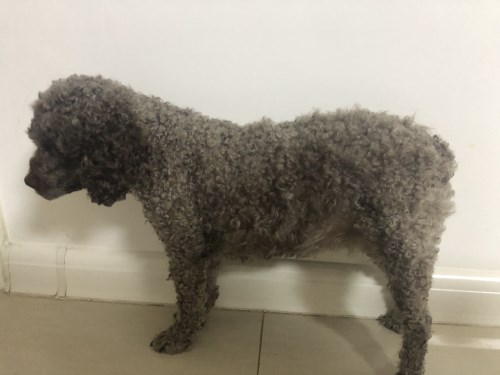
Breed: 7449-n000128-teddy